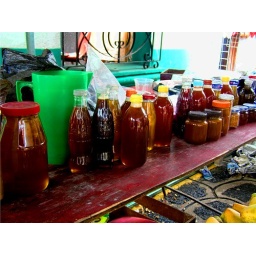
different types of honey bottled in recycled bottles are sold at a Sunday market in Naolinco Mexico